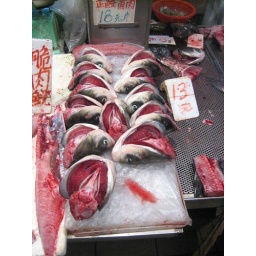
fish heads in food market